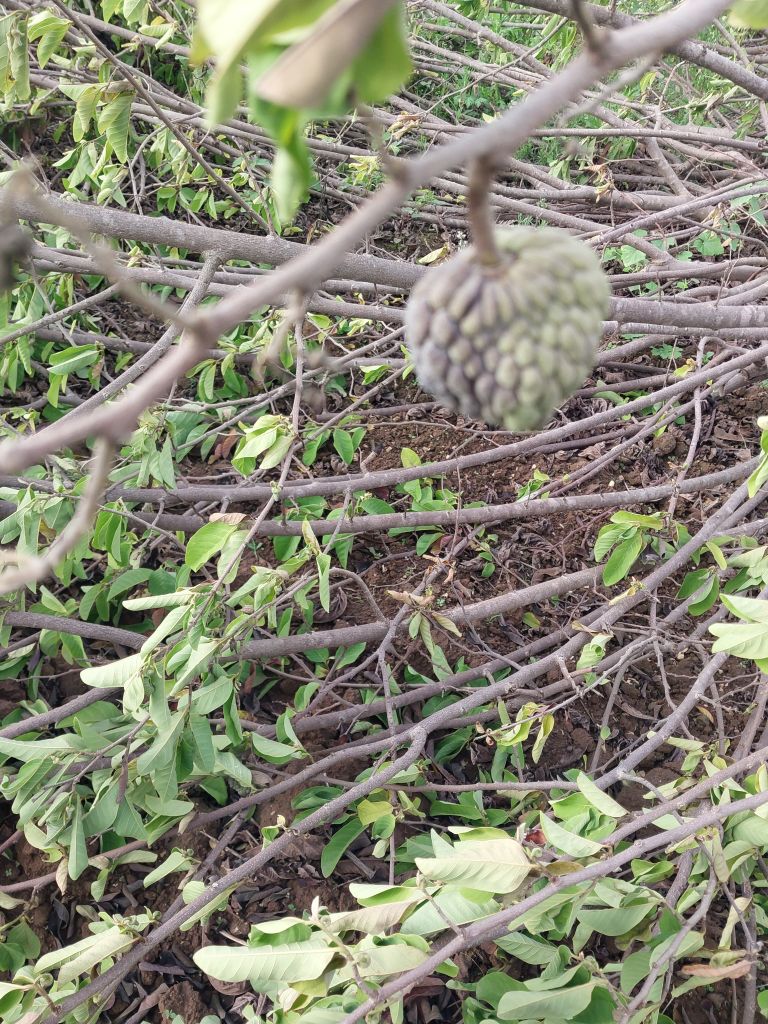
Disease label: Blank Canker